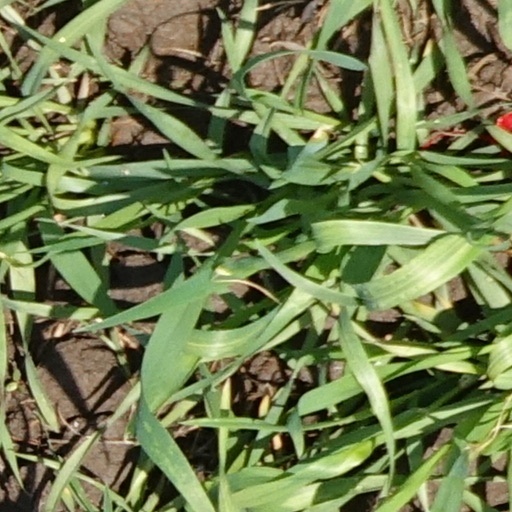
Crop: wheat